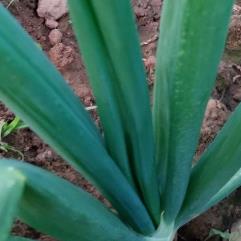
Crop: Onion
Condition: healthy-leaf